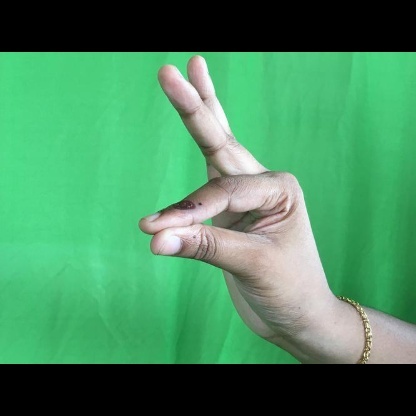
Mudra: Hamsasyam